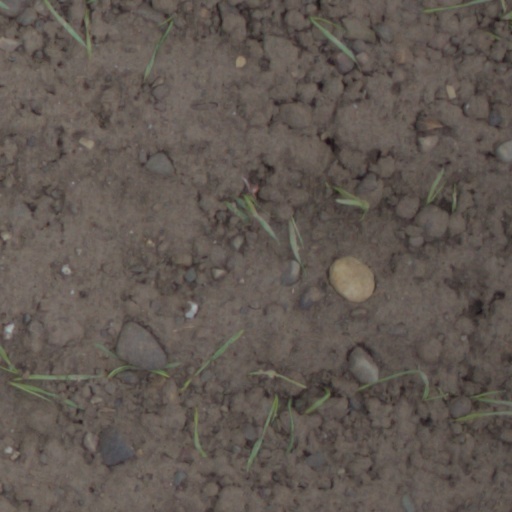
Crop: wheat